Australodocus

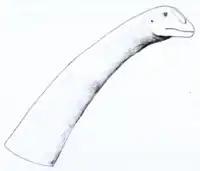
Life restoration of "Australodocus" head and neck

Gregory S. Paul in 2010 estimated its length at about and weight at just .